National colours of Italy

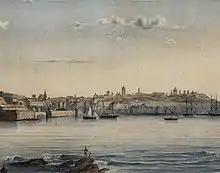
Panorama of Genoa in the early 19th century. Here the Italian tricolour cockade first appeared, and with it the Italian national colours.

Despite attempts to link the modern combination of green, white and red to medieval times, there are no sources that prove this.